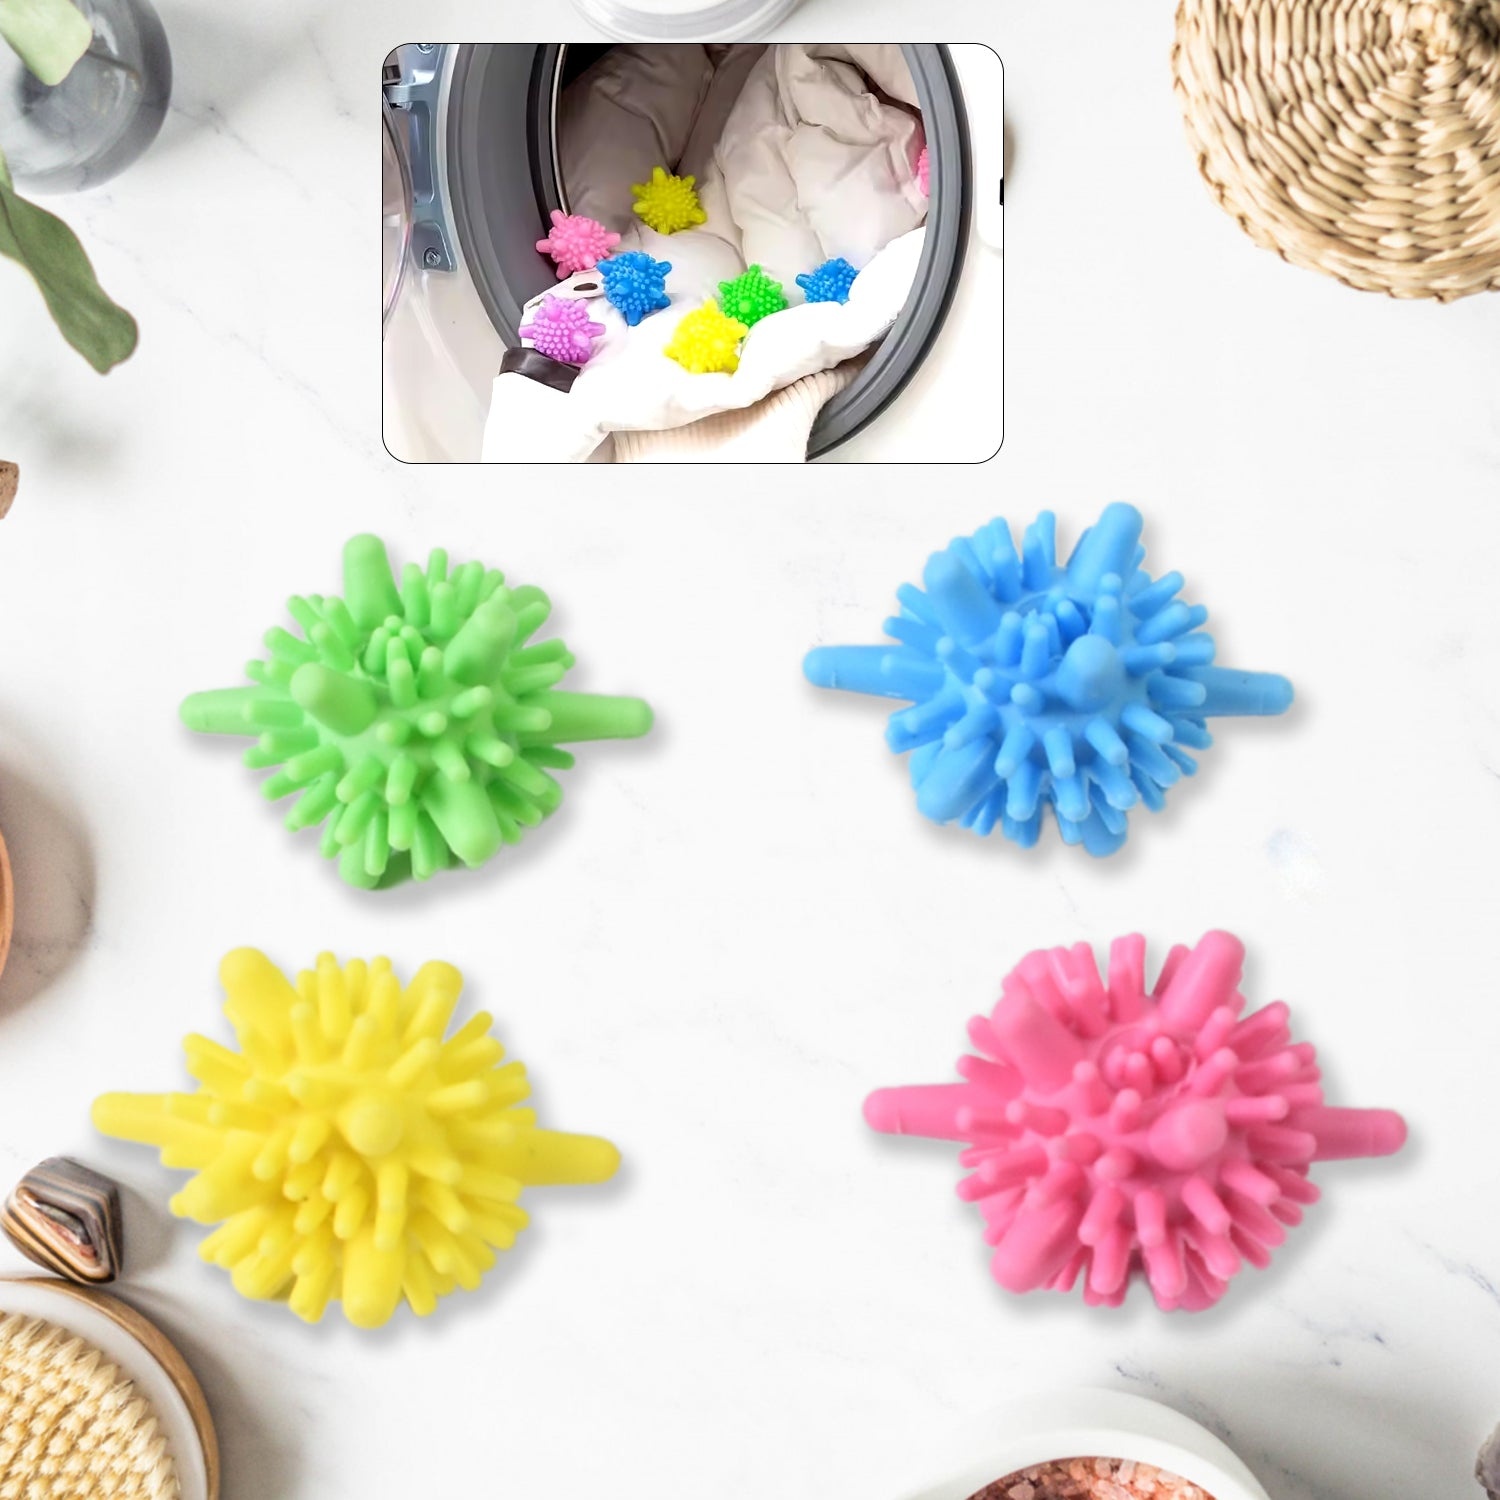
Soft Star Washing Machine, Laundry Dryer Balls Laundry Ball (4 Pcs / Multi Color)
Soft Star Washing Machine, Laundry Dryer Balls Laundry Ball for Household Cleaning Washing Machine Clothes Softener (4 Pcs / Multi Color) Description :- Use: cleaning, model number: soft washing ball, material: soft washing ball magic ball, clothing washing ball, pattern: irregular shape magic balls for washing clothes. Feature: solid soft save detergent more clean anti tangle, application: laundry ball clothing washing ball in washing machine, related products: washing laundry bag for bra clothes socks underwear, related products : kitchen clean magic sponge washing gloves, function: to protect lingerie anti wind storage bag travelling. These are Decontamination laundry ball. Anti-winding, strong decontamination. Soft with clothes. Can easily remove tilt hair or fur from clothes. Clothes remain soft after wash. Keep clothes tangle free in the machine. Usage - The balls improve washing greatly by unique convex and concave design, save a lot of water and energy. Clothing more fluffy, not twining Separate clothes effectively and soften fabrics naturally. Sturdy and durable - The laundry ball can be used in the washing machine, it is not easy to be broken, and it is more wear-resistant and durable than the traditional hollow ball. Functional effect - Make clothes wash cleaner. The laundry ball can not only prevent clothes from tangling, but also use its strong friction to enhance the washing effect. Dimension :- Volu. Weight (Gm) :- 82 Product Weight (Gm) :- 35 Ship Weight (Gm) :- 82 Length (Cm) :- 12 Breadth (Cm) :- 10 Height (Cm) :- 3
Category: Home & Garden > Household Supplies > Laundry Supplies > Laundry Balls